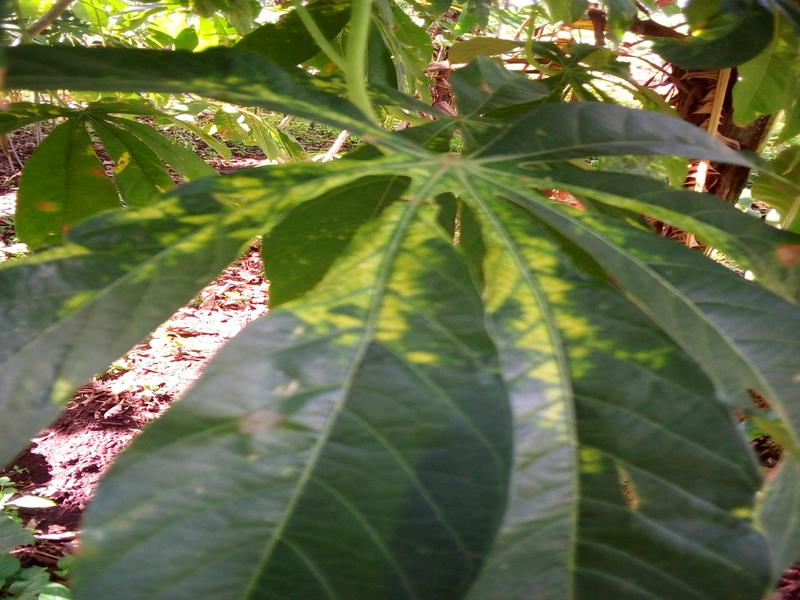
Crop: cassava
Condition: mosaic_disease